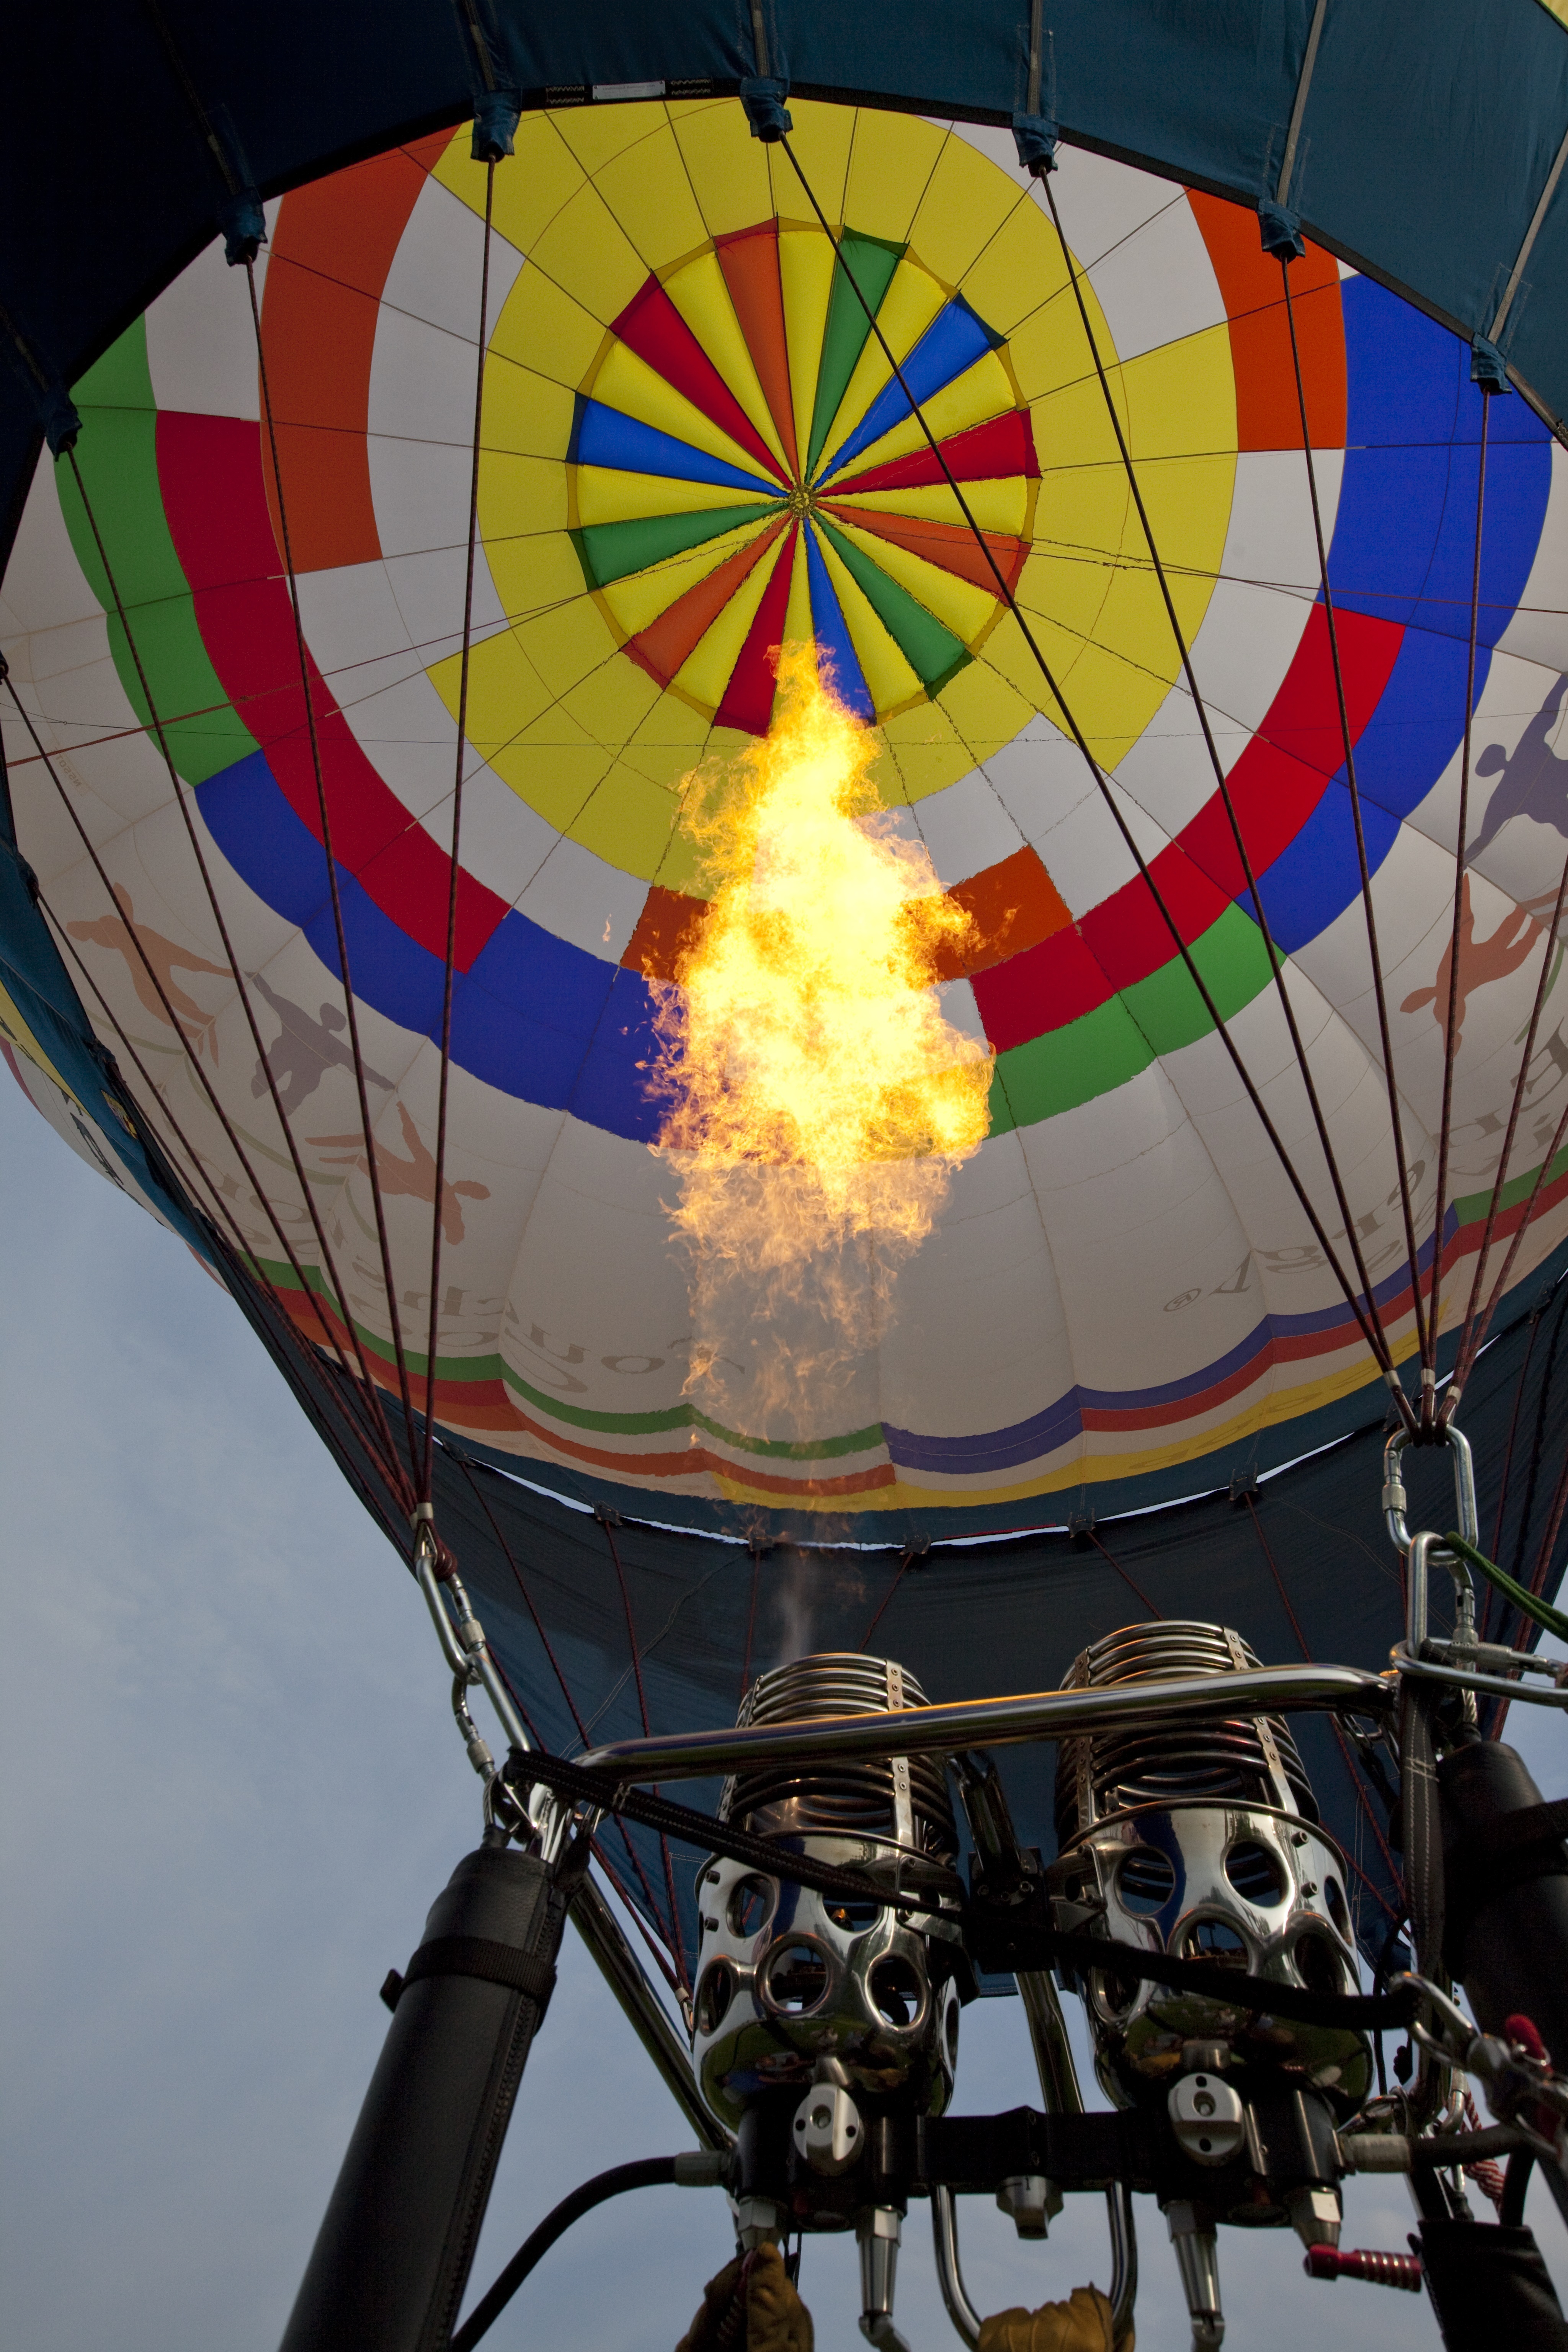
balloon, hot air balloon, aircraft, vehicle, flight, peaceful, hot air, flame, fire, floating, freedom, colorful, toy, lift, up, event, burner, filling, rising, hot air ballooning, atmosphere of earth